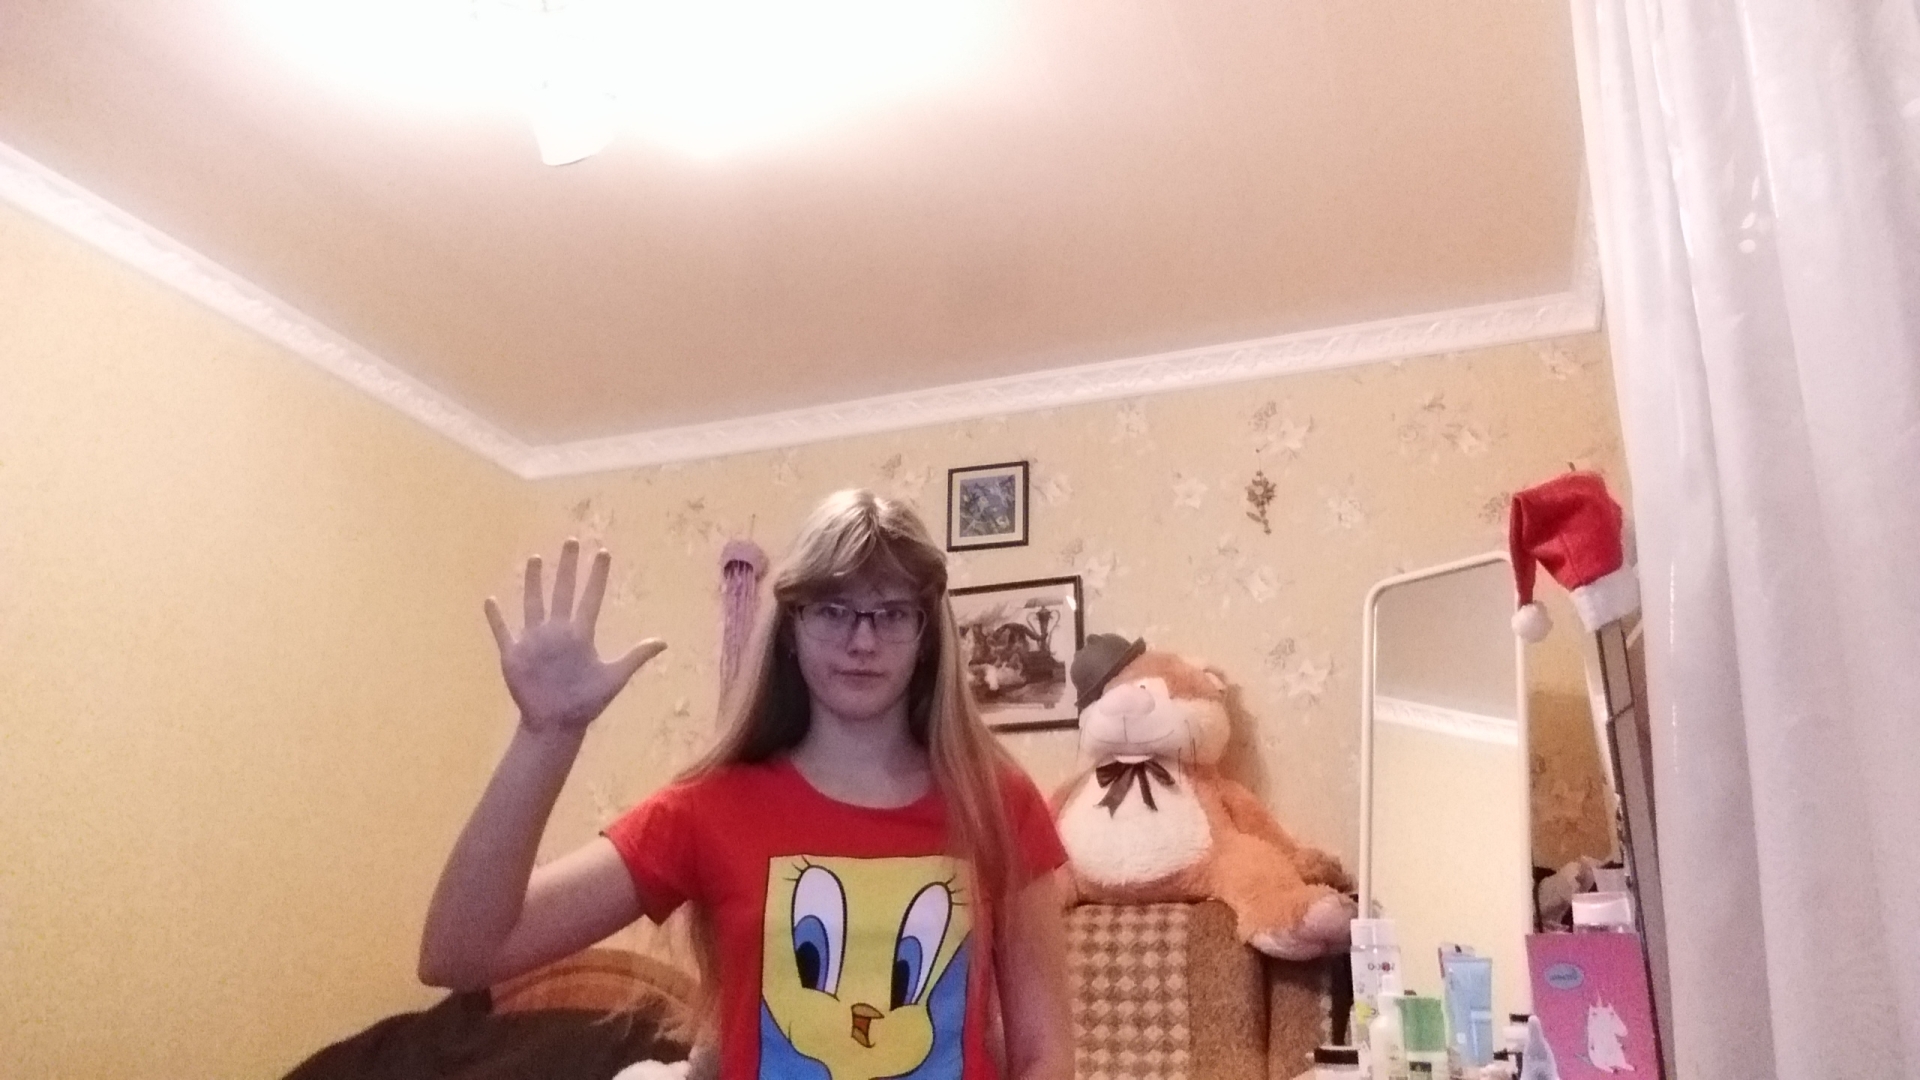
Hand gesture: palm